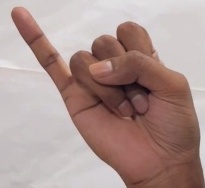
ASL sign: J